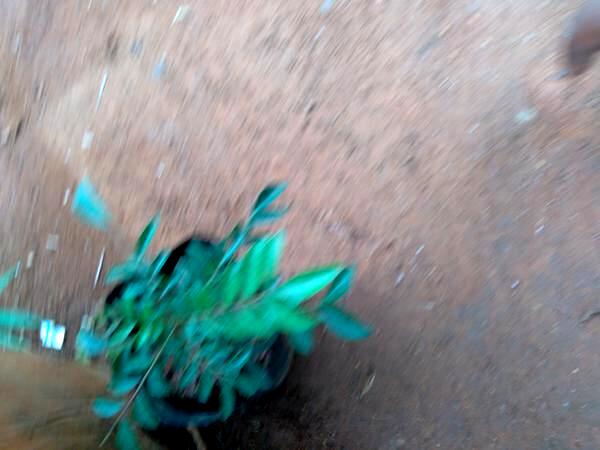
Plant: Curry_Leaf